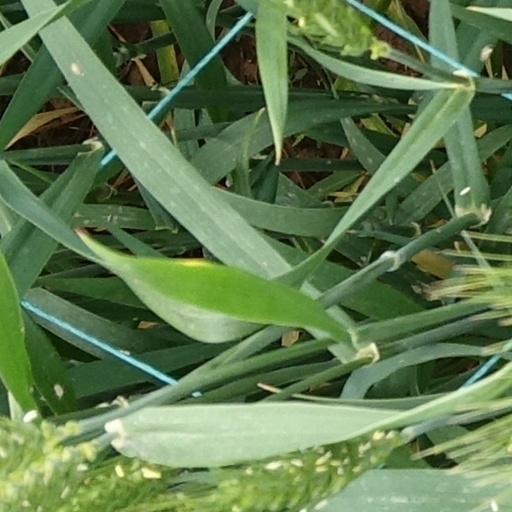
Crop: wheat